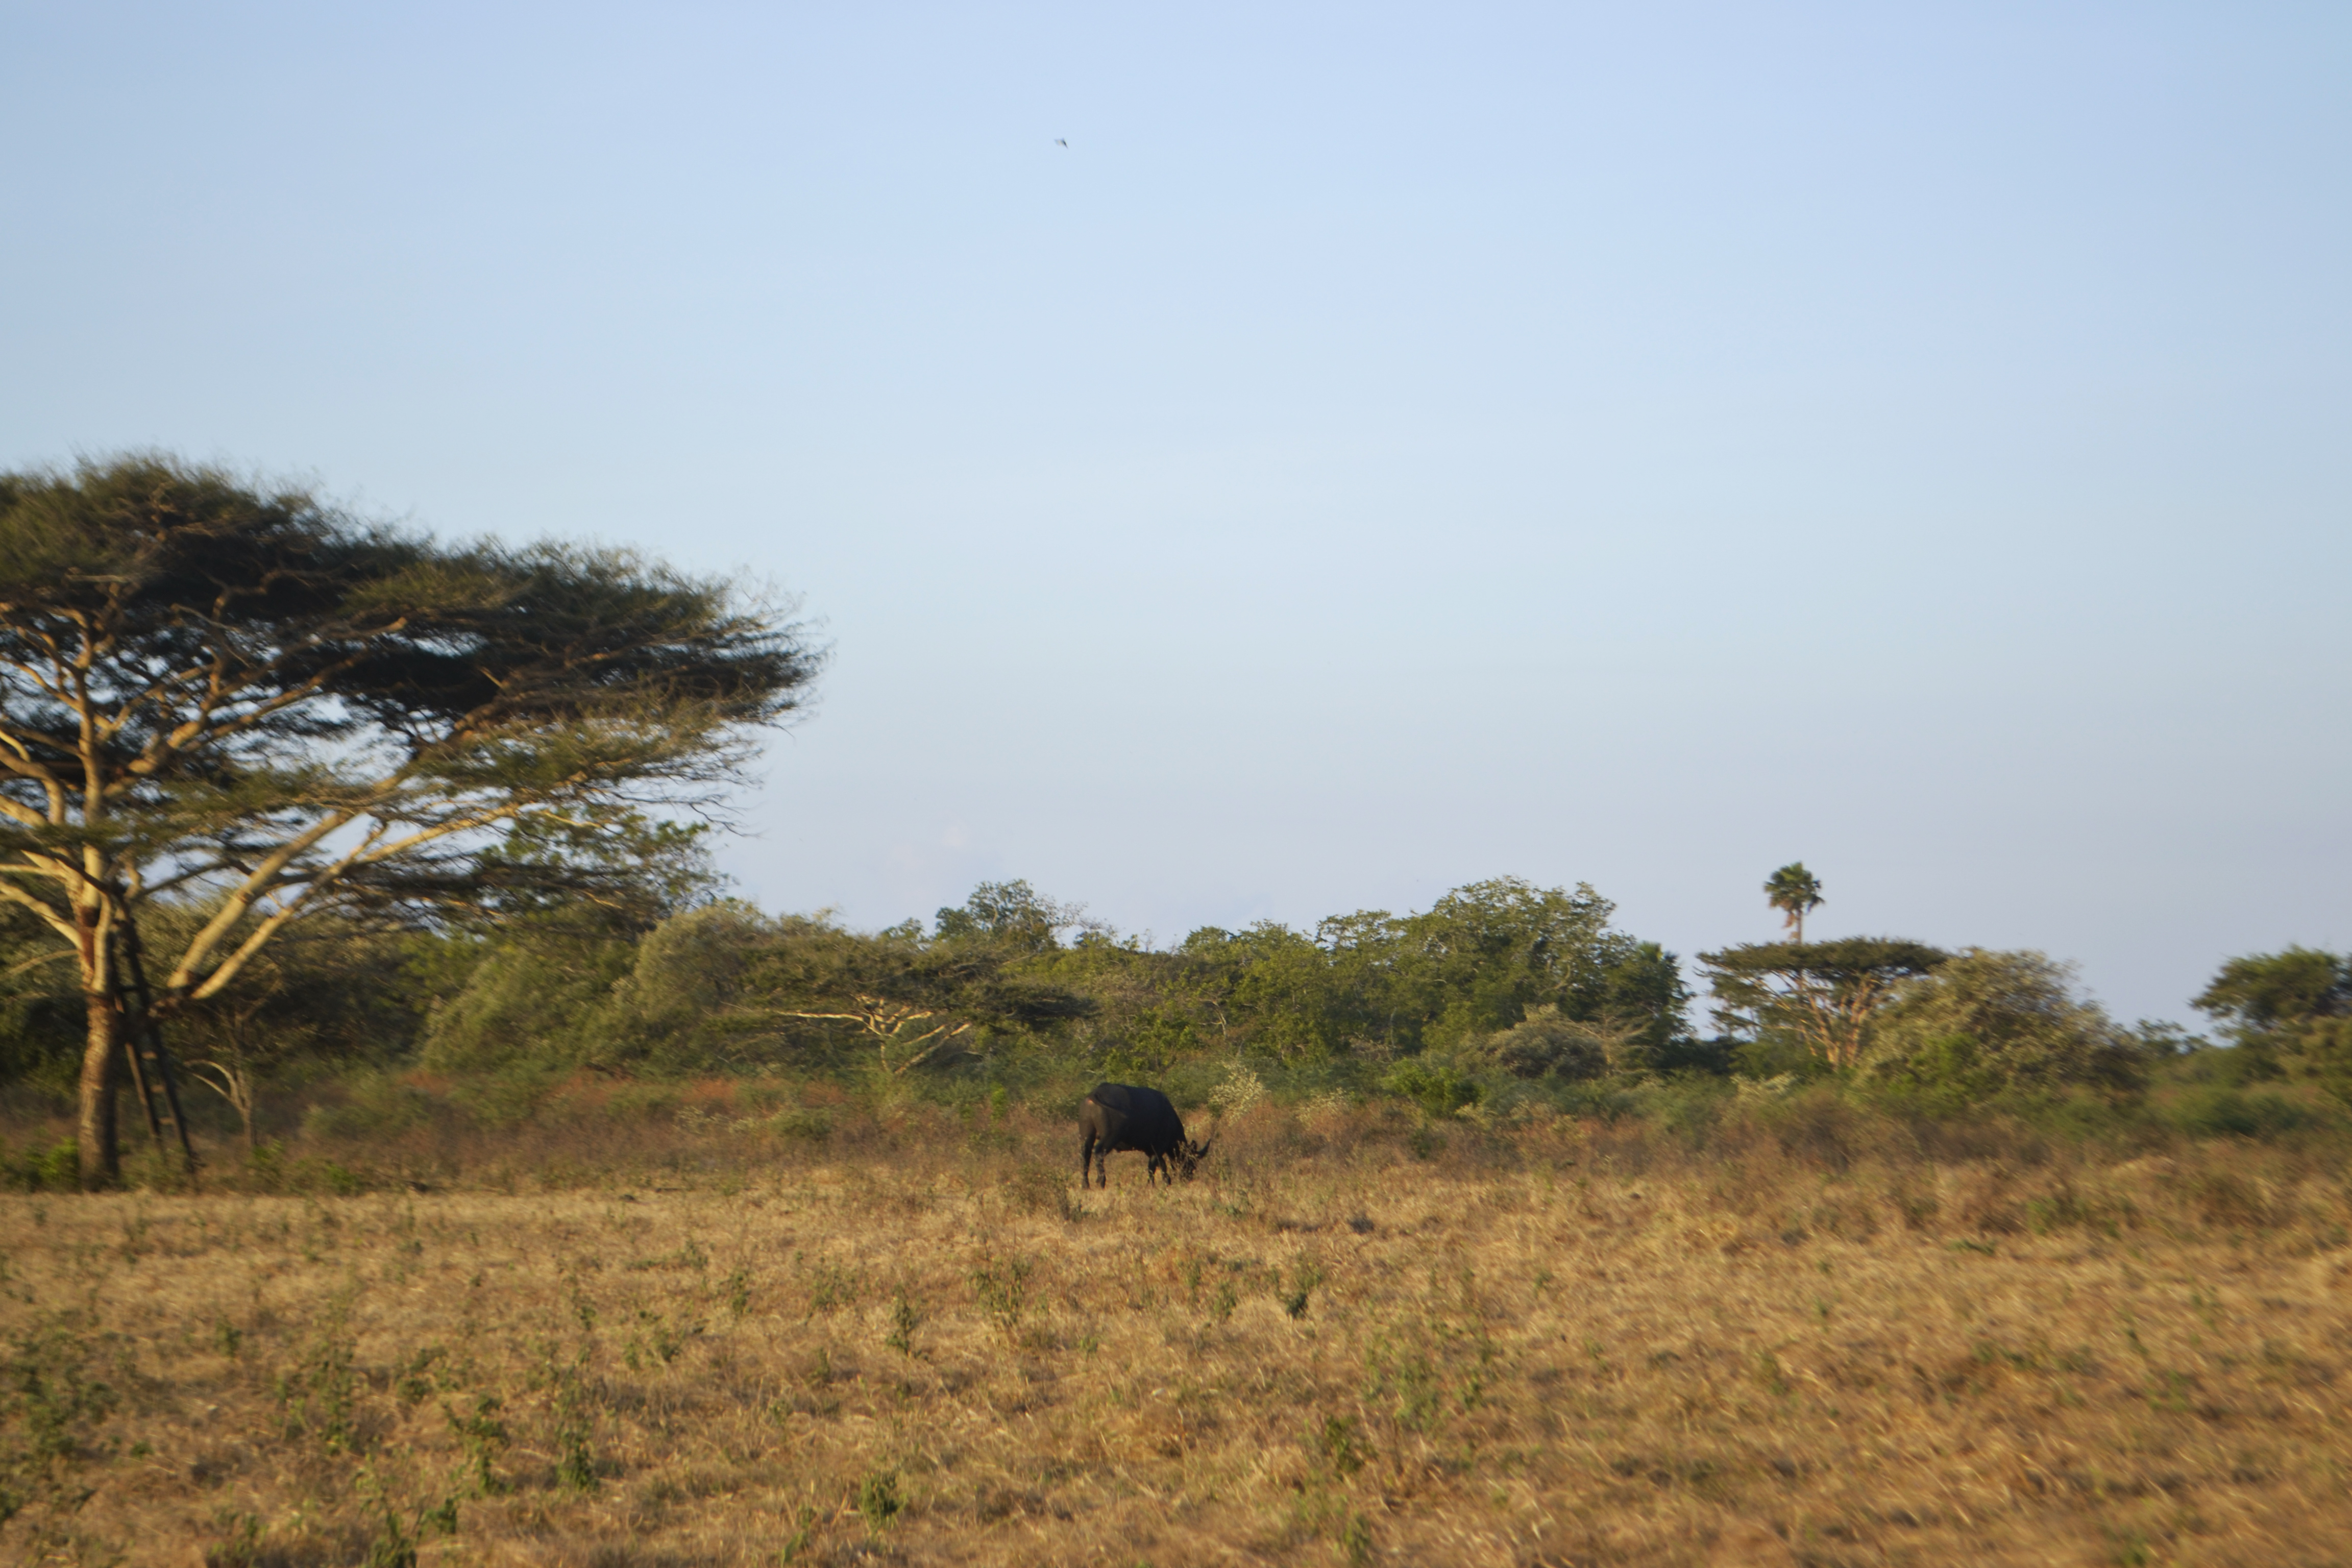
tree, park, east java, green, sunny, savana landscape, national park indonesia, java indonesia, savana tree, desert, tropical, asia, national park, sunset, baluran national park, white sand, taman nasional baluran, africa van java, mount baluran, holiday, mountains, blue sky, landscape, savanna, mountain, baluran, nature, outdoor, scenery, travel, vacation, blue, bekol, beautiful, summer, tourism, sky, wildlife, group, wild, stones, animal, wilderness, walking, white, environment, rock, climate, savannah, cold, natural environment, grassland, vegetation, shrubland, plain, ecoregion, plant community, safari, grass, pasture, grass family, steppe, adaptation, prairie, plant, soil, land lot, adventure